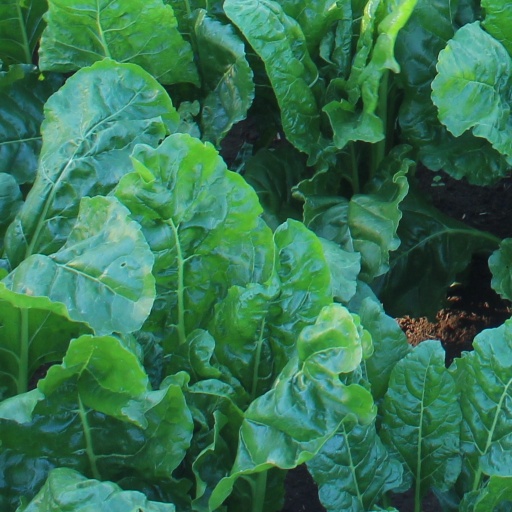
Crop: sugar beet